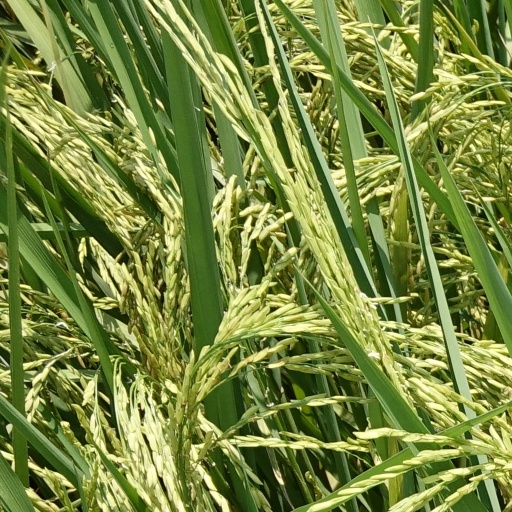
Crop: rice